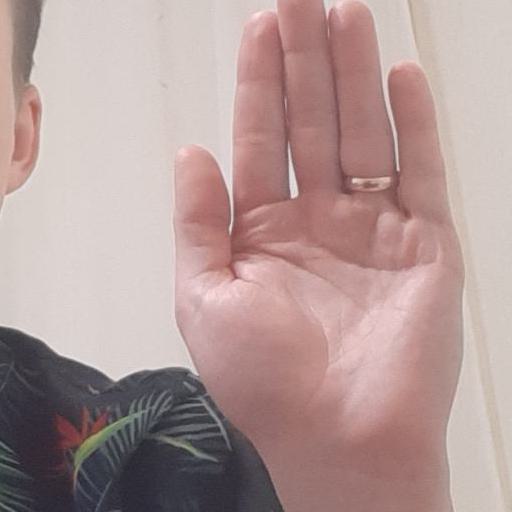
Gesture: stop